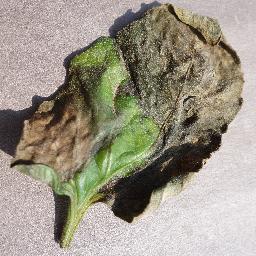
Label: Tomato___Late_blight